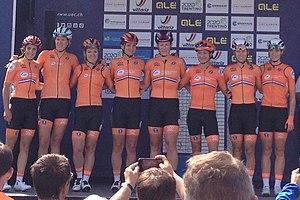
Les championnats d'Europe de cyclisme sur route 2019 ont lieu du 7 au 11 août 2019 à Alkmaar aux Pays-Bas. Au total treize titres sont décernés, sept en contre-la-montre et six en course en ligne. Par rapport à l'édition précédente, l'épreuve du relais mixte est ajoutée. L'organisation des championnats est attribuée en janvier 2019 par l'Union européenne de cyclisme. C'est la troisième fois après 2006 et 2012 que les Pays-Bas accueillent la compétition. Le parcours devrait emprunter des secteurs pavés.